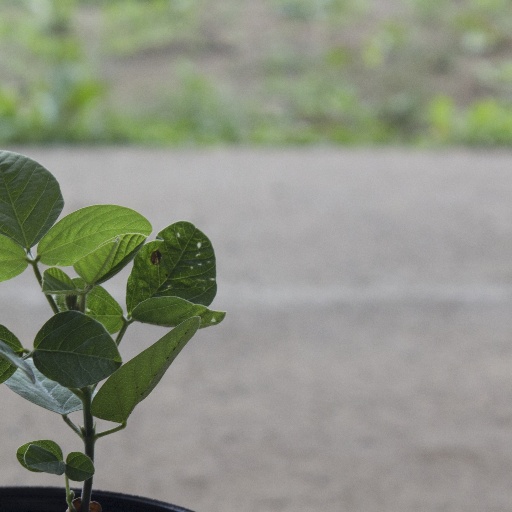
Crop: soybean